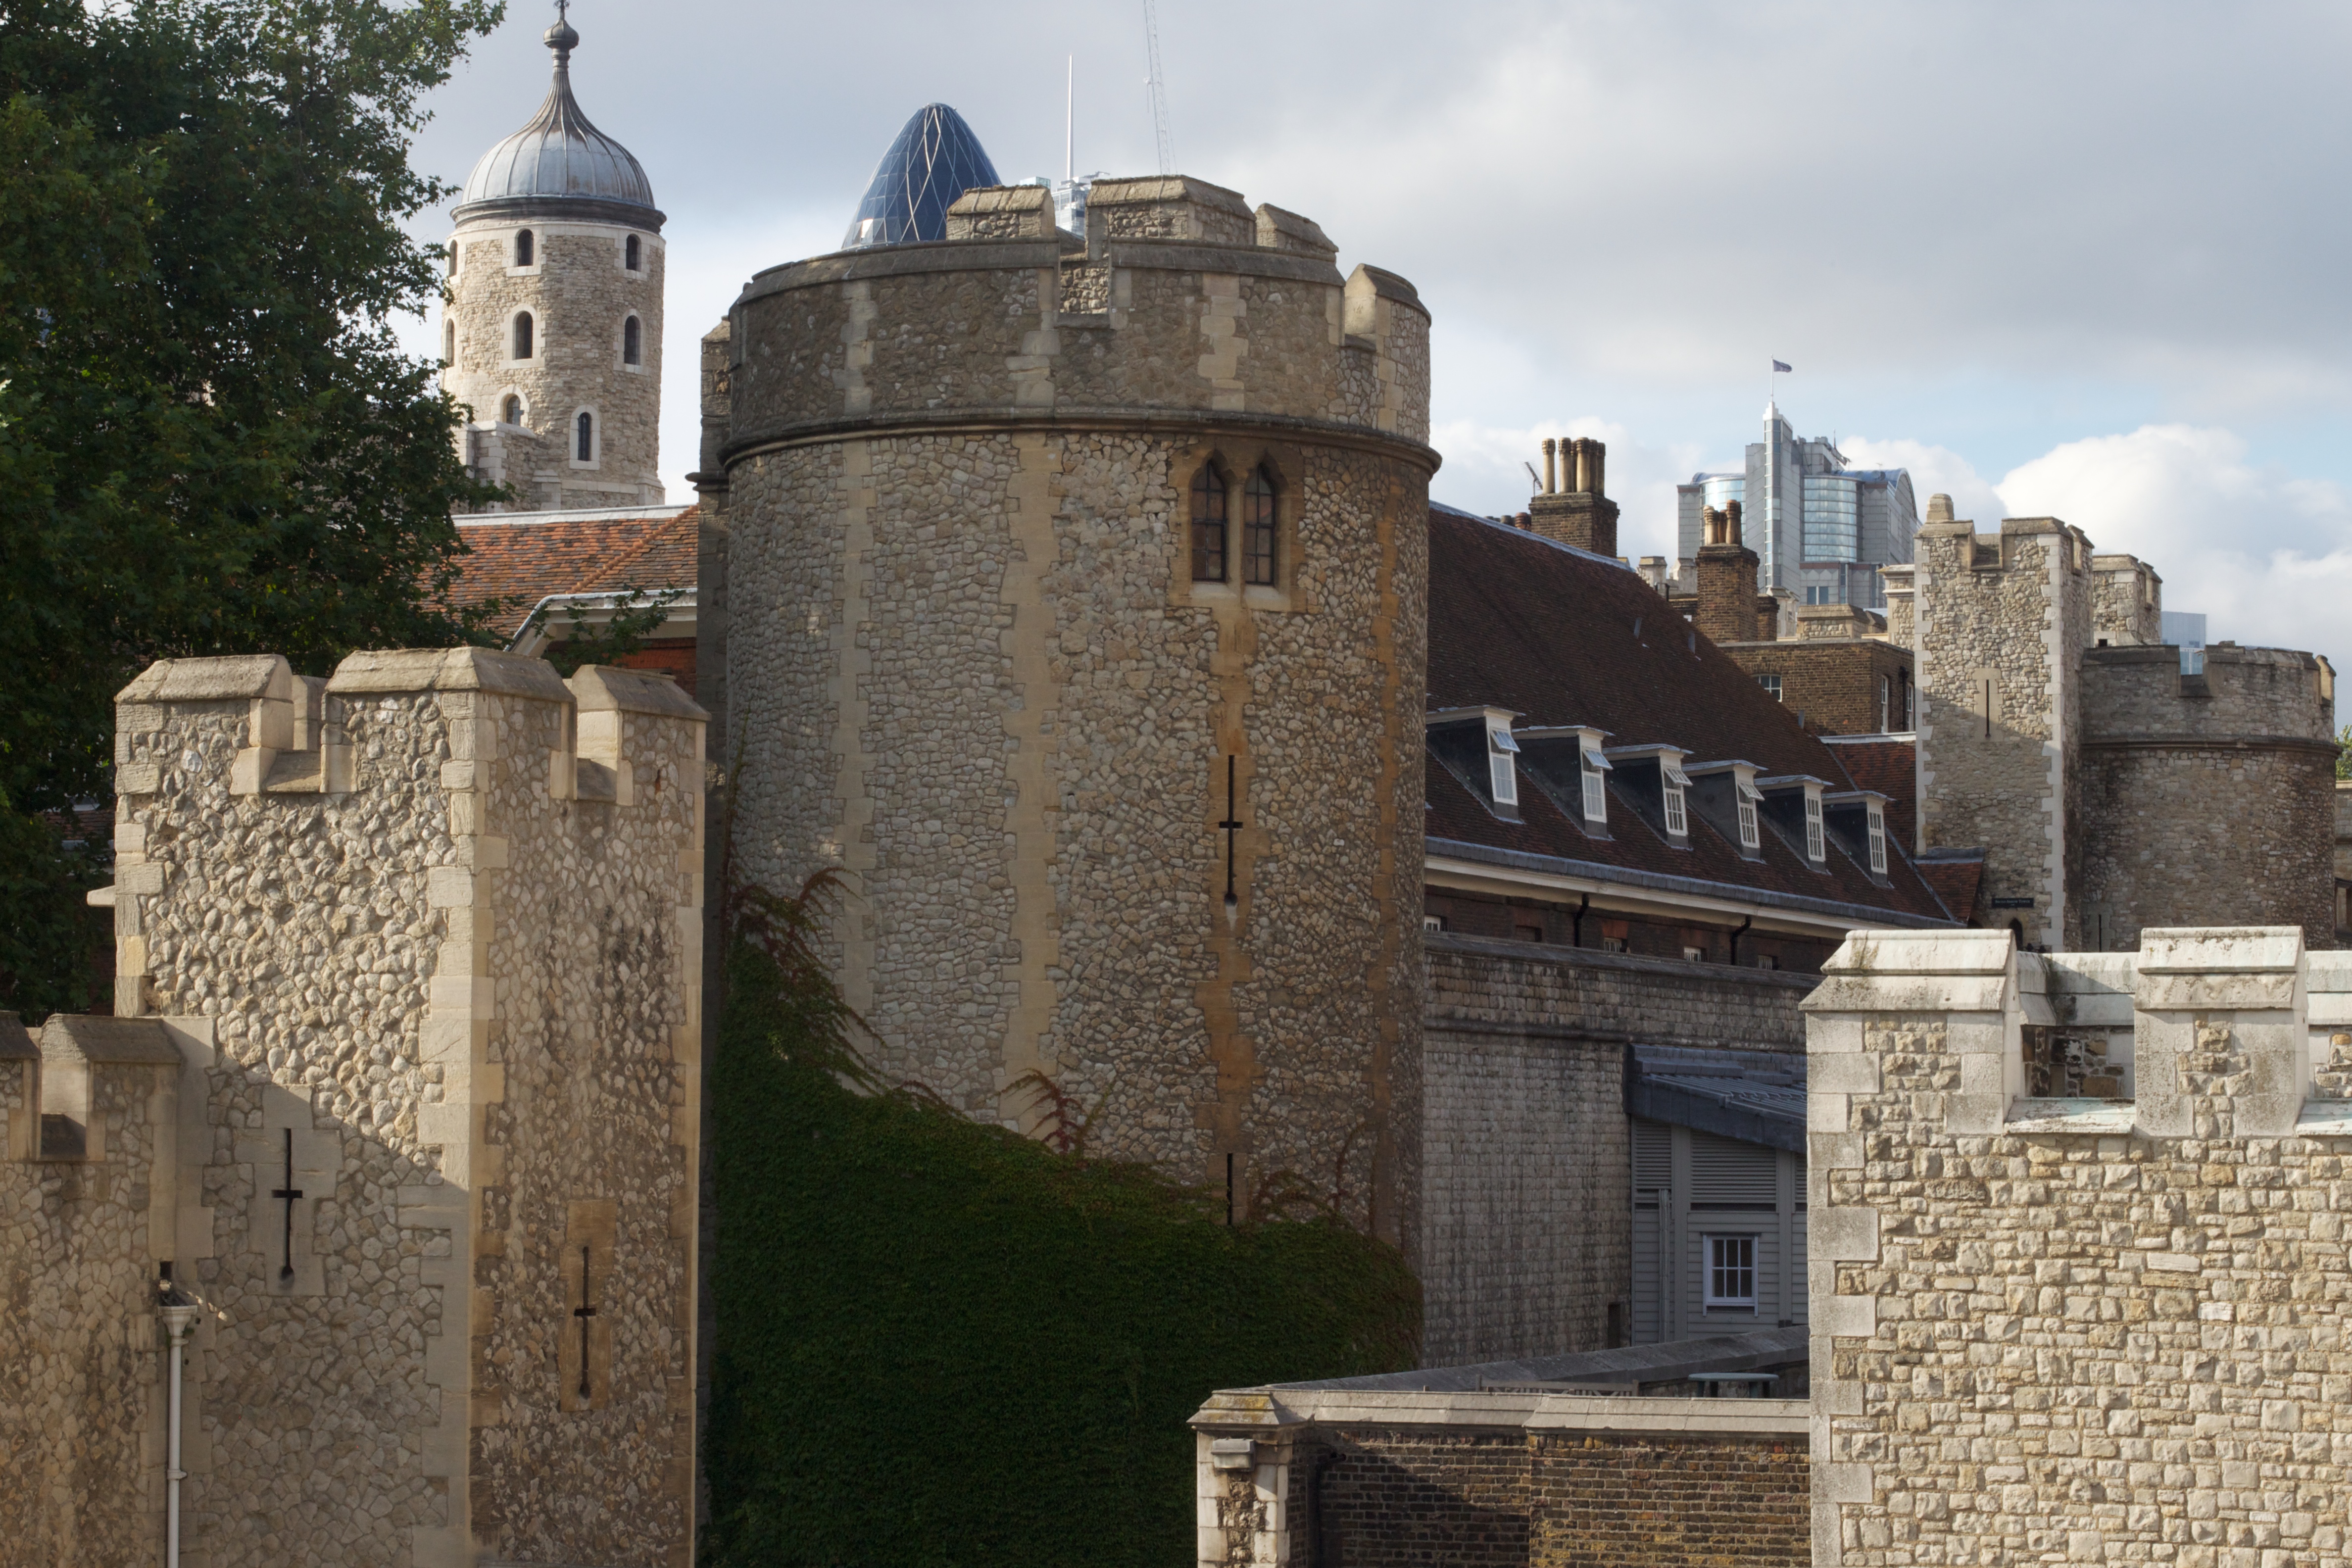
building, chateau, castle, fortification, ruins, monastery, history, middle ages, historic site, ancient history